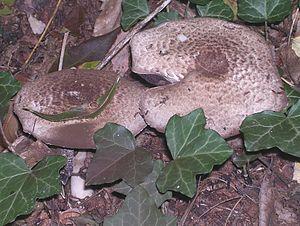
Les agarics, appelés aussi psalliotes, sont des champignons basidiomycètes du genre Agaricus, appartenant à la famille des agaricacées. Il en existe de très nombreuses espèces, qui, pour la plupart, se ressemblent fortement. Certains espèces sont comestibles, mais d'autres sont toxiques, comme l'agaric jaunissant. L'espèce la plus consommée est Agaricus bisporus, cultivé de façon industrielle en champignonnière sous le nom de champignon de Paris. Les espèces « sauvages » croissent de façon souvent abondante, dès les premières pluies de l'été, dans les prés et les taillis, parfois dans les bois clairs.